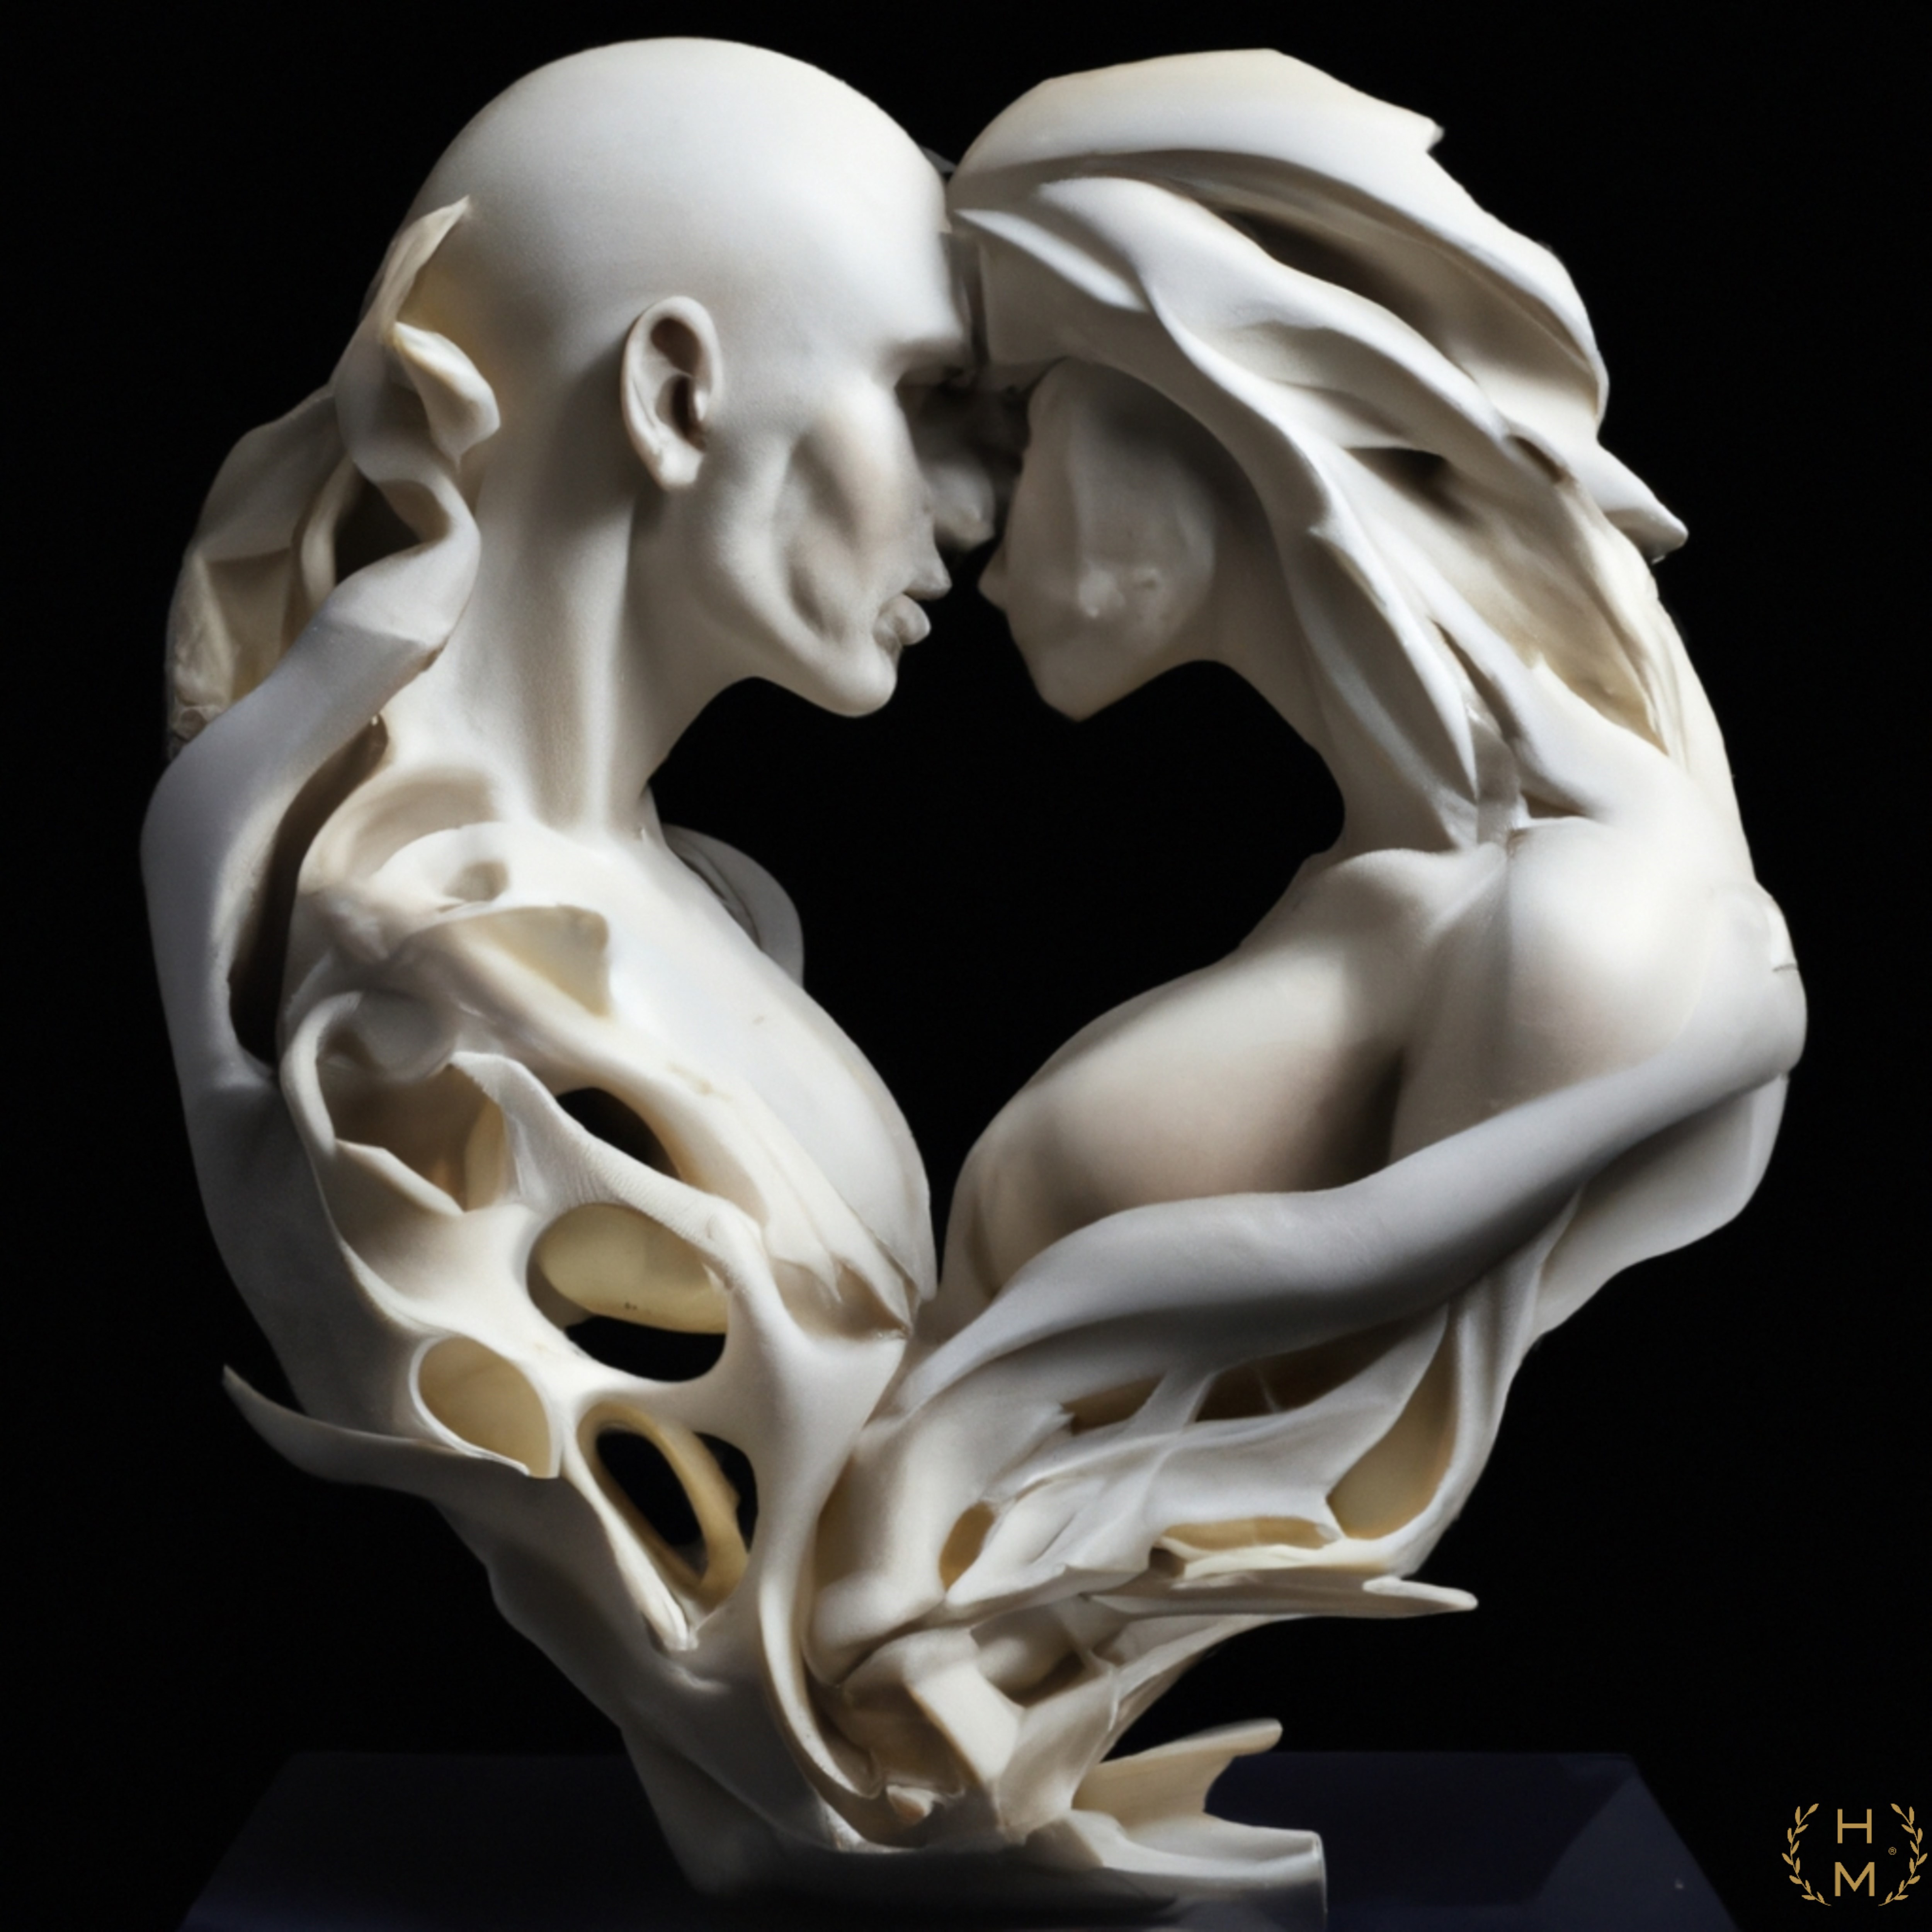
painting, art, artist, artwork, drawing, contemporary art, photography, illustration, paint, love, design, sketch, fine art, abstract art, creative, abstract, acrylic painting, nature, watercolor, art gallery, oil painting, gallery, modern art, abstract painting, digital art, contemporary painting, art collector, style, girl, woman, fashion, mort, jaw, sculpture, gesture, ear, font, statue, classical sculpture, carving, fashion accessory, heart, stone carving, metal, nonbuilding structure, human anatomy, visual arts, figurine, ceramic, artifact